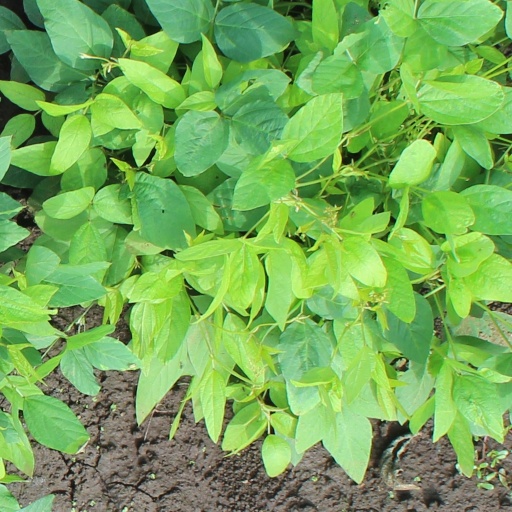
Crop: soybean